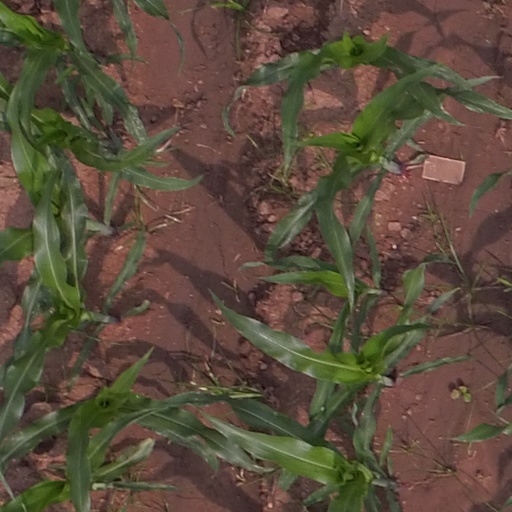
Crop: maize; corn